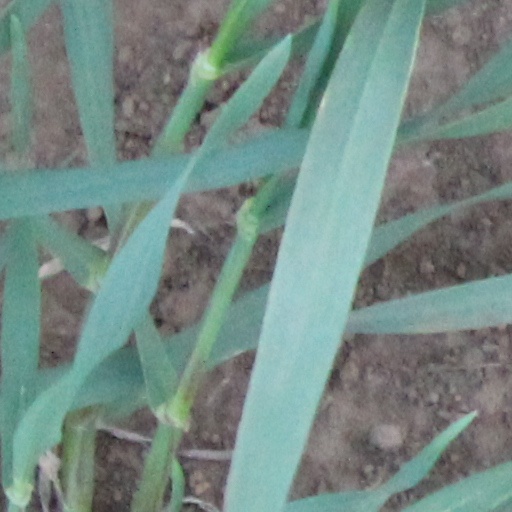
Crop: wheat